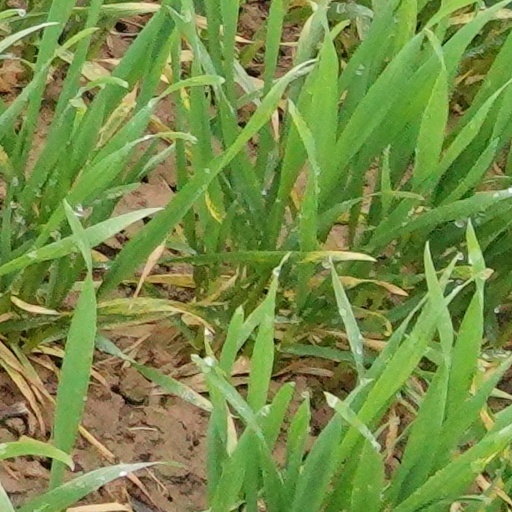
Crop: wheat